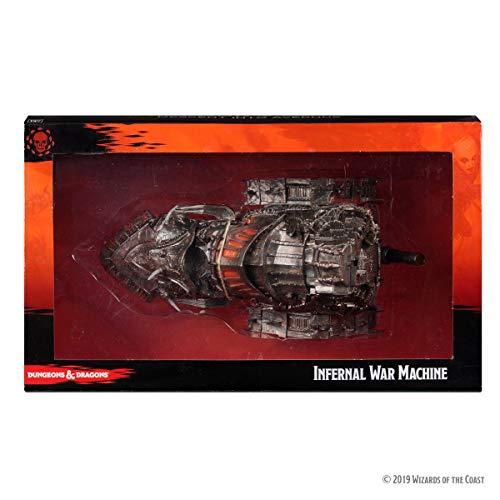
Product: WizKids D&D Icons of the Realms: Baldur's Gate: Descent Into Avernus – Infernal War Machine Premium Figure
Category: Toys & Games | Toy Figures & Playsets | Action Figures
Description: Add an extra dimension to your adventure and allow your characters to travel across Hell in style.
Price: $53.87
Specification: ProductDimensions:12x12x8inches|ItemWeight:2.5pounds|ShippingWeight:2.55pounds(Viewshippingratesandpolicies)|ASIN:B07RH2T2BH|Itemmodelnumber:73940|Manufacturerrecommendedage:14yearsandup